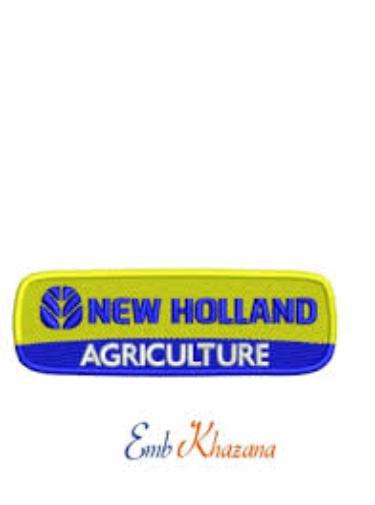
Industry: Others